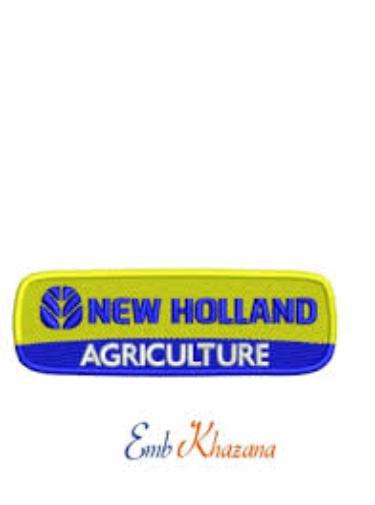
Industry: Others